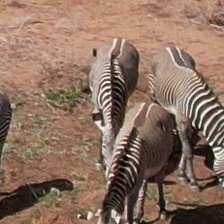
Pose orientation: front